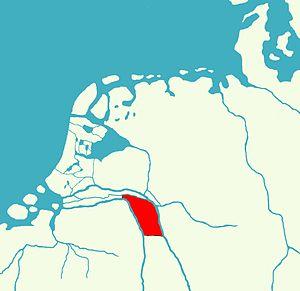
L'Hattuarie était un Gau de l'Empire franc situé entre les cours inférieurs du Rhin et de la Meuse, de part et d'autre de la Niers. Ce territoire se partageant actuellement entre l'Allemagne et les Pays-Bas est notamment occupé par les villes de Geldern, Xanten et Gennep. Au sud se trouvait le Mühlgau. Son nom provient des Hattuaires, peuple du groupe des Francs ripuaires ayant occupé l'Hattuarie à partir du IVᵉ siècle.